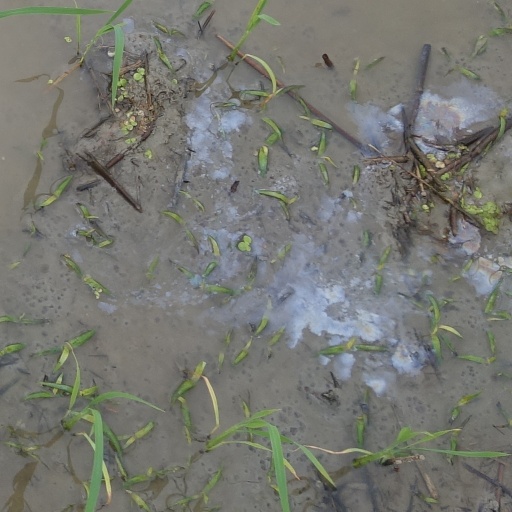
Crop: rice